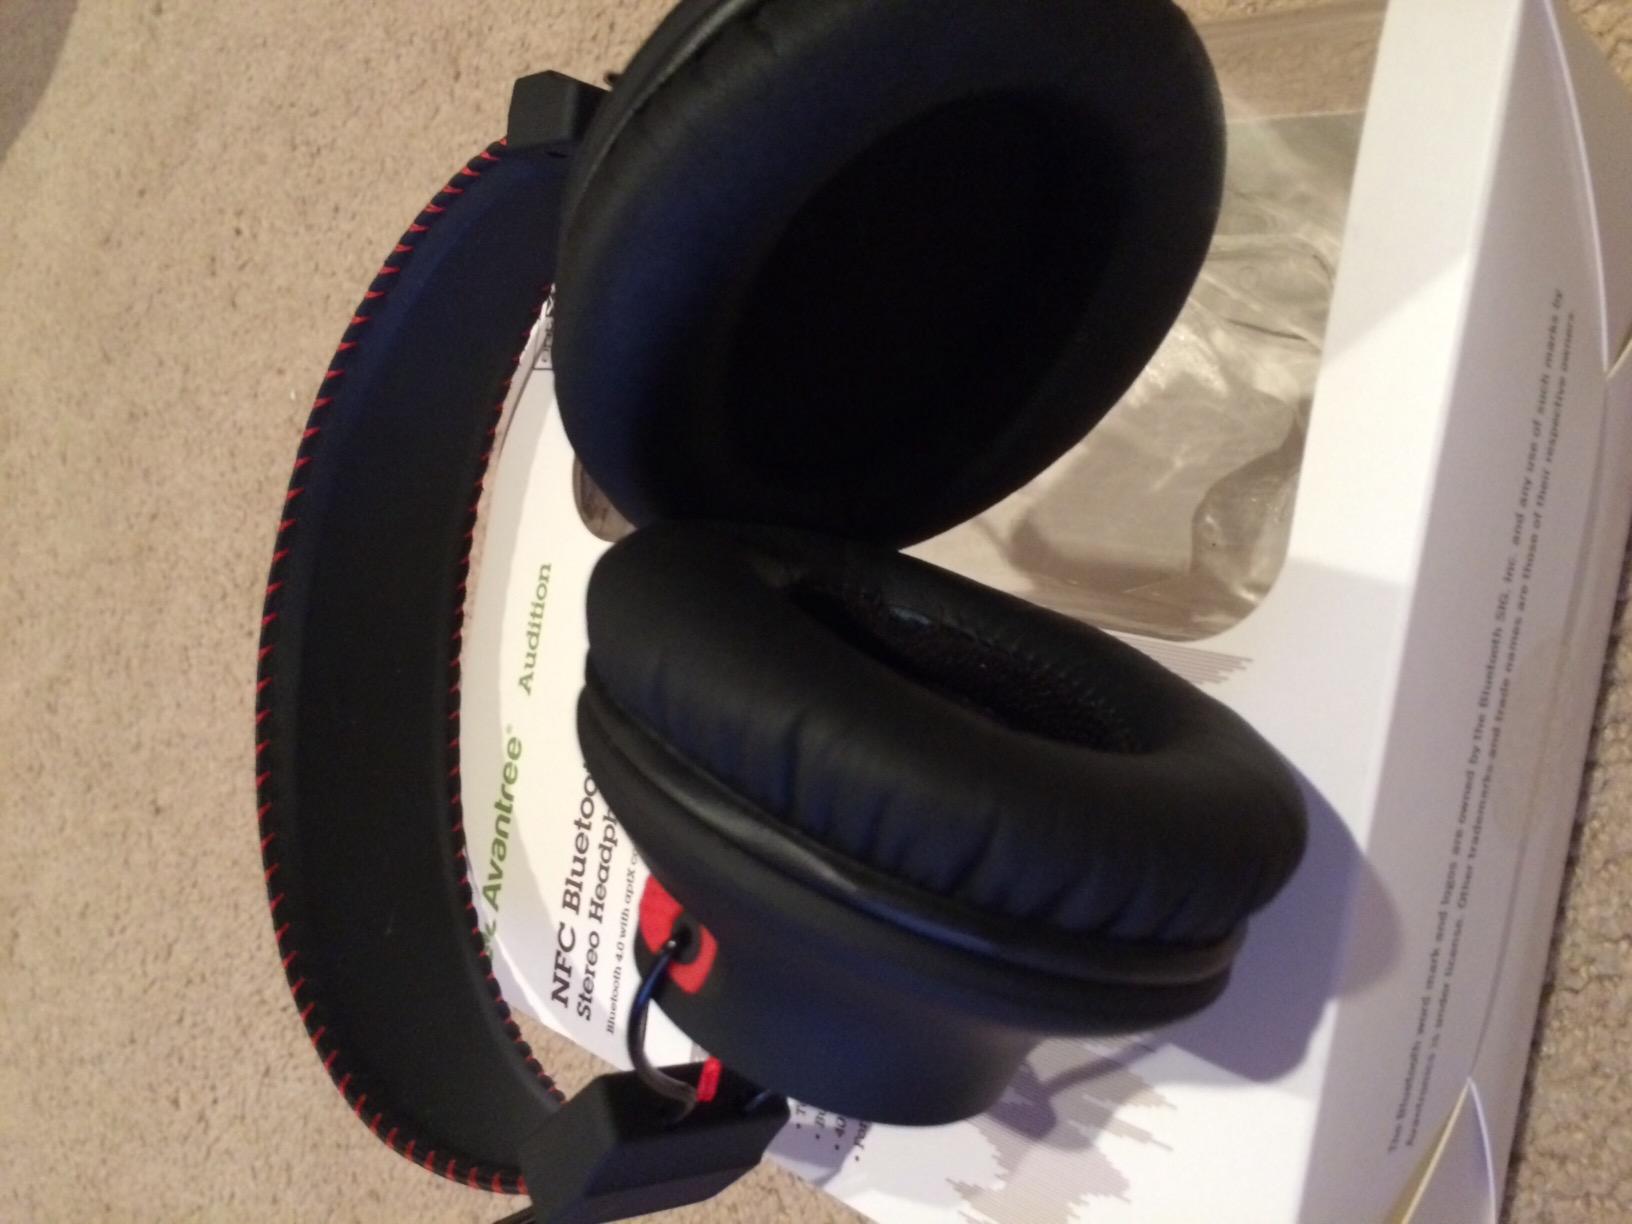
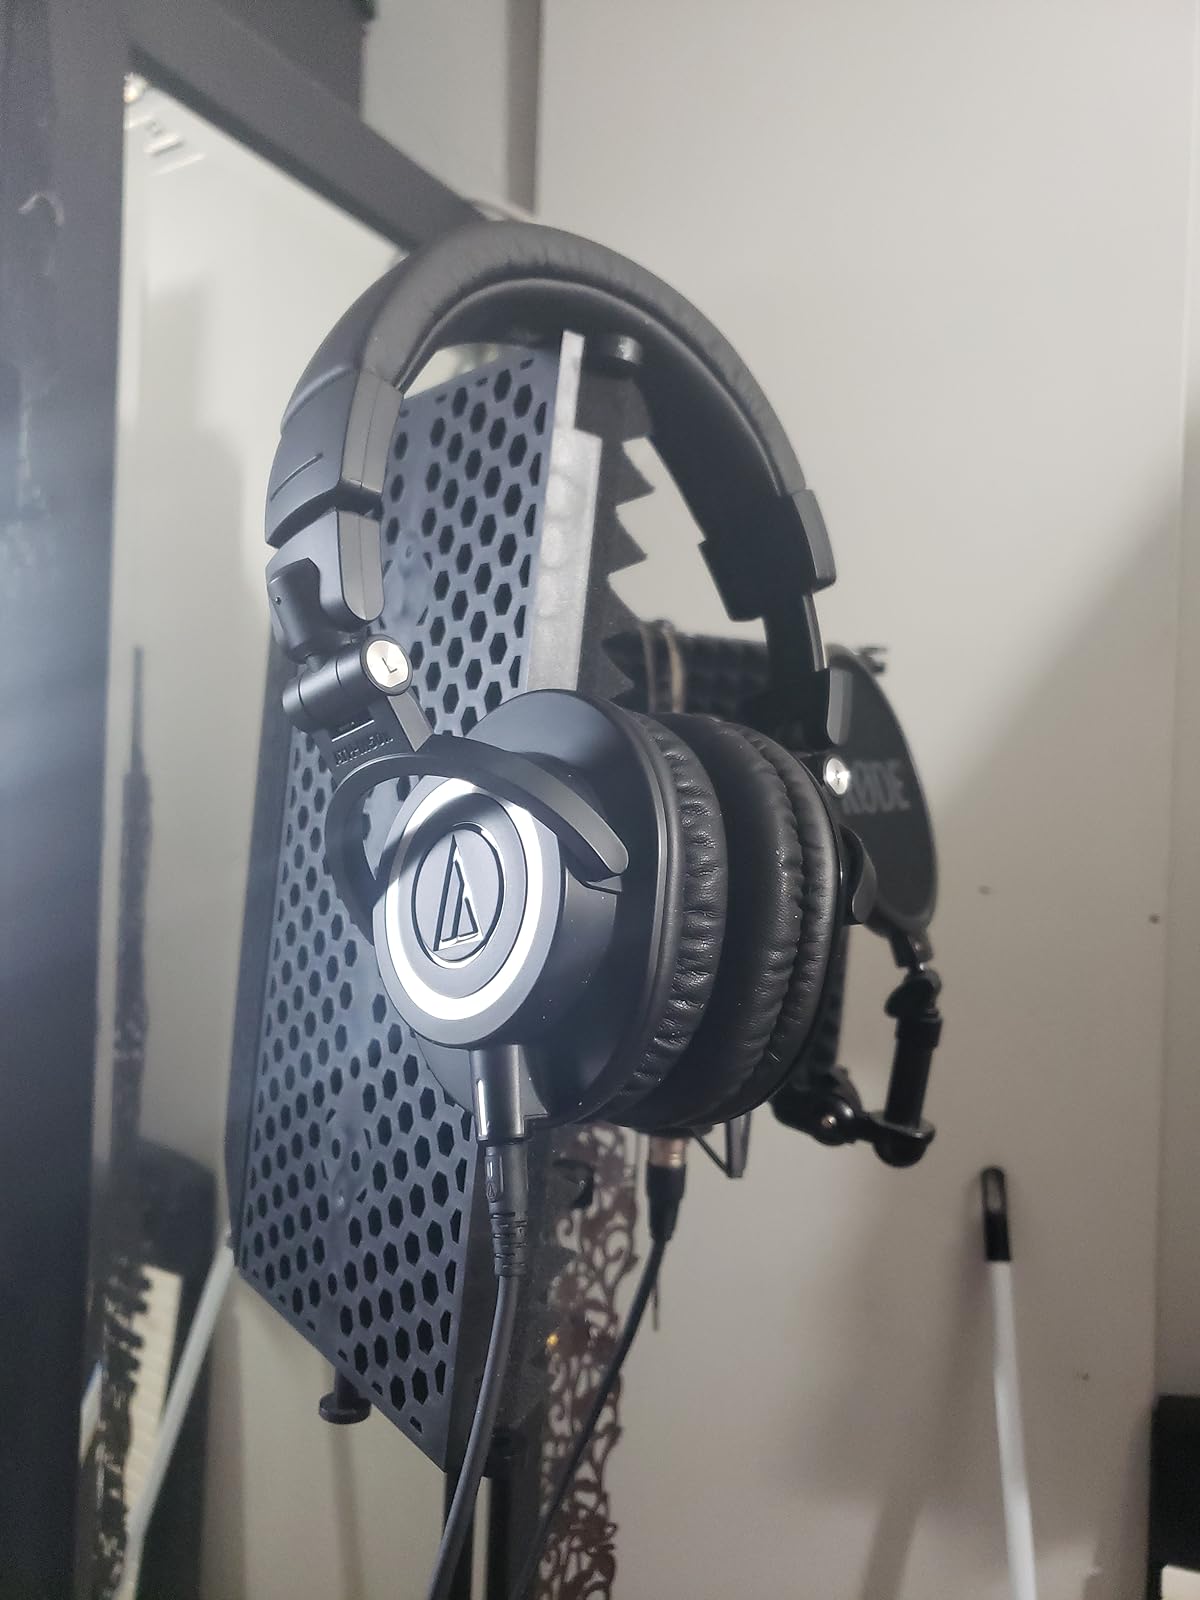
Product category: headphones
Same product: no